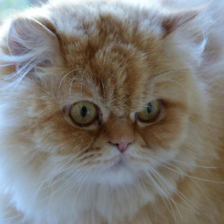
Label: animals